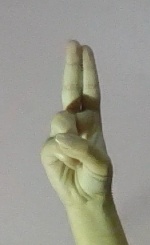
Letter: taa